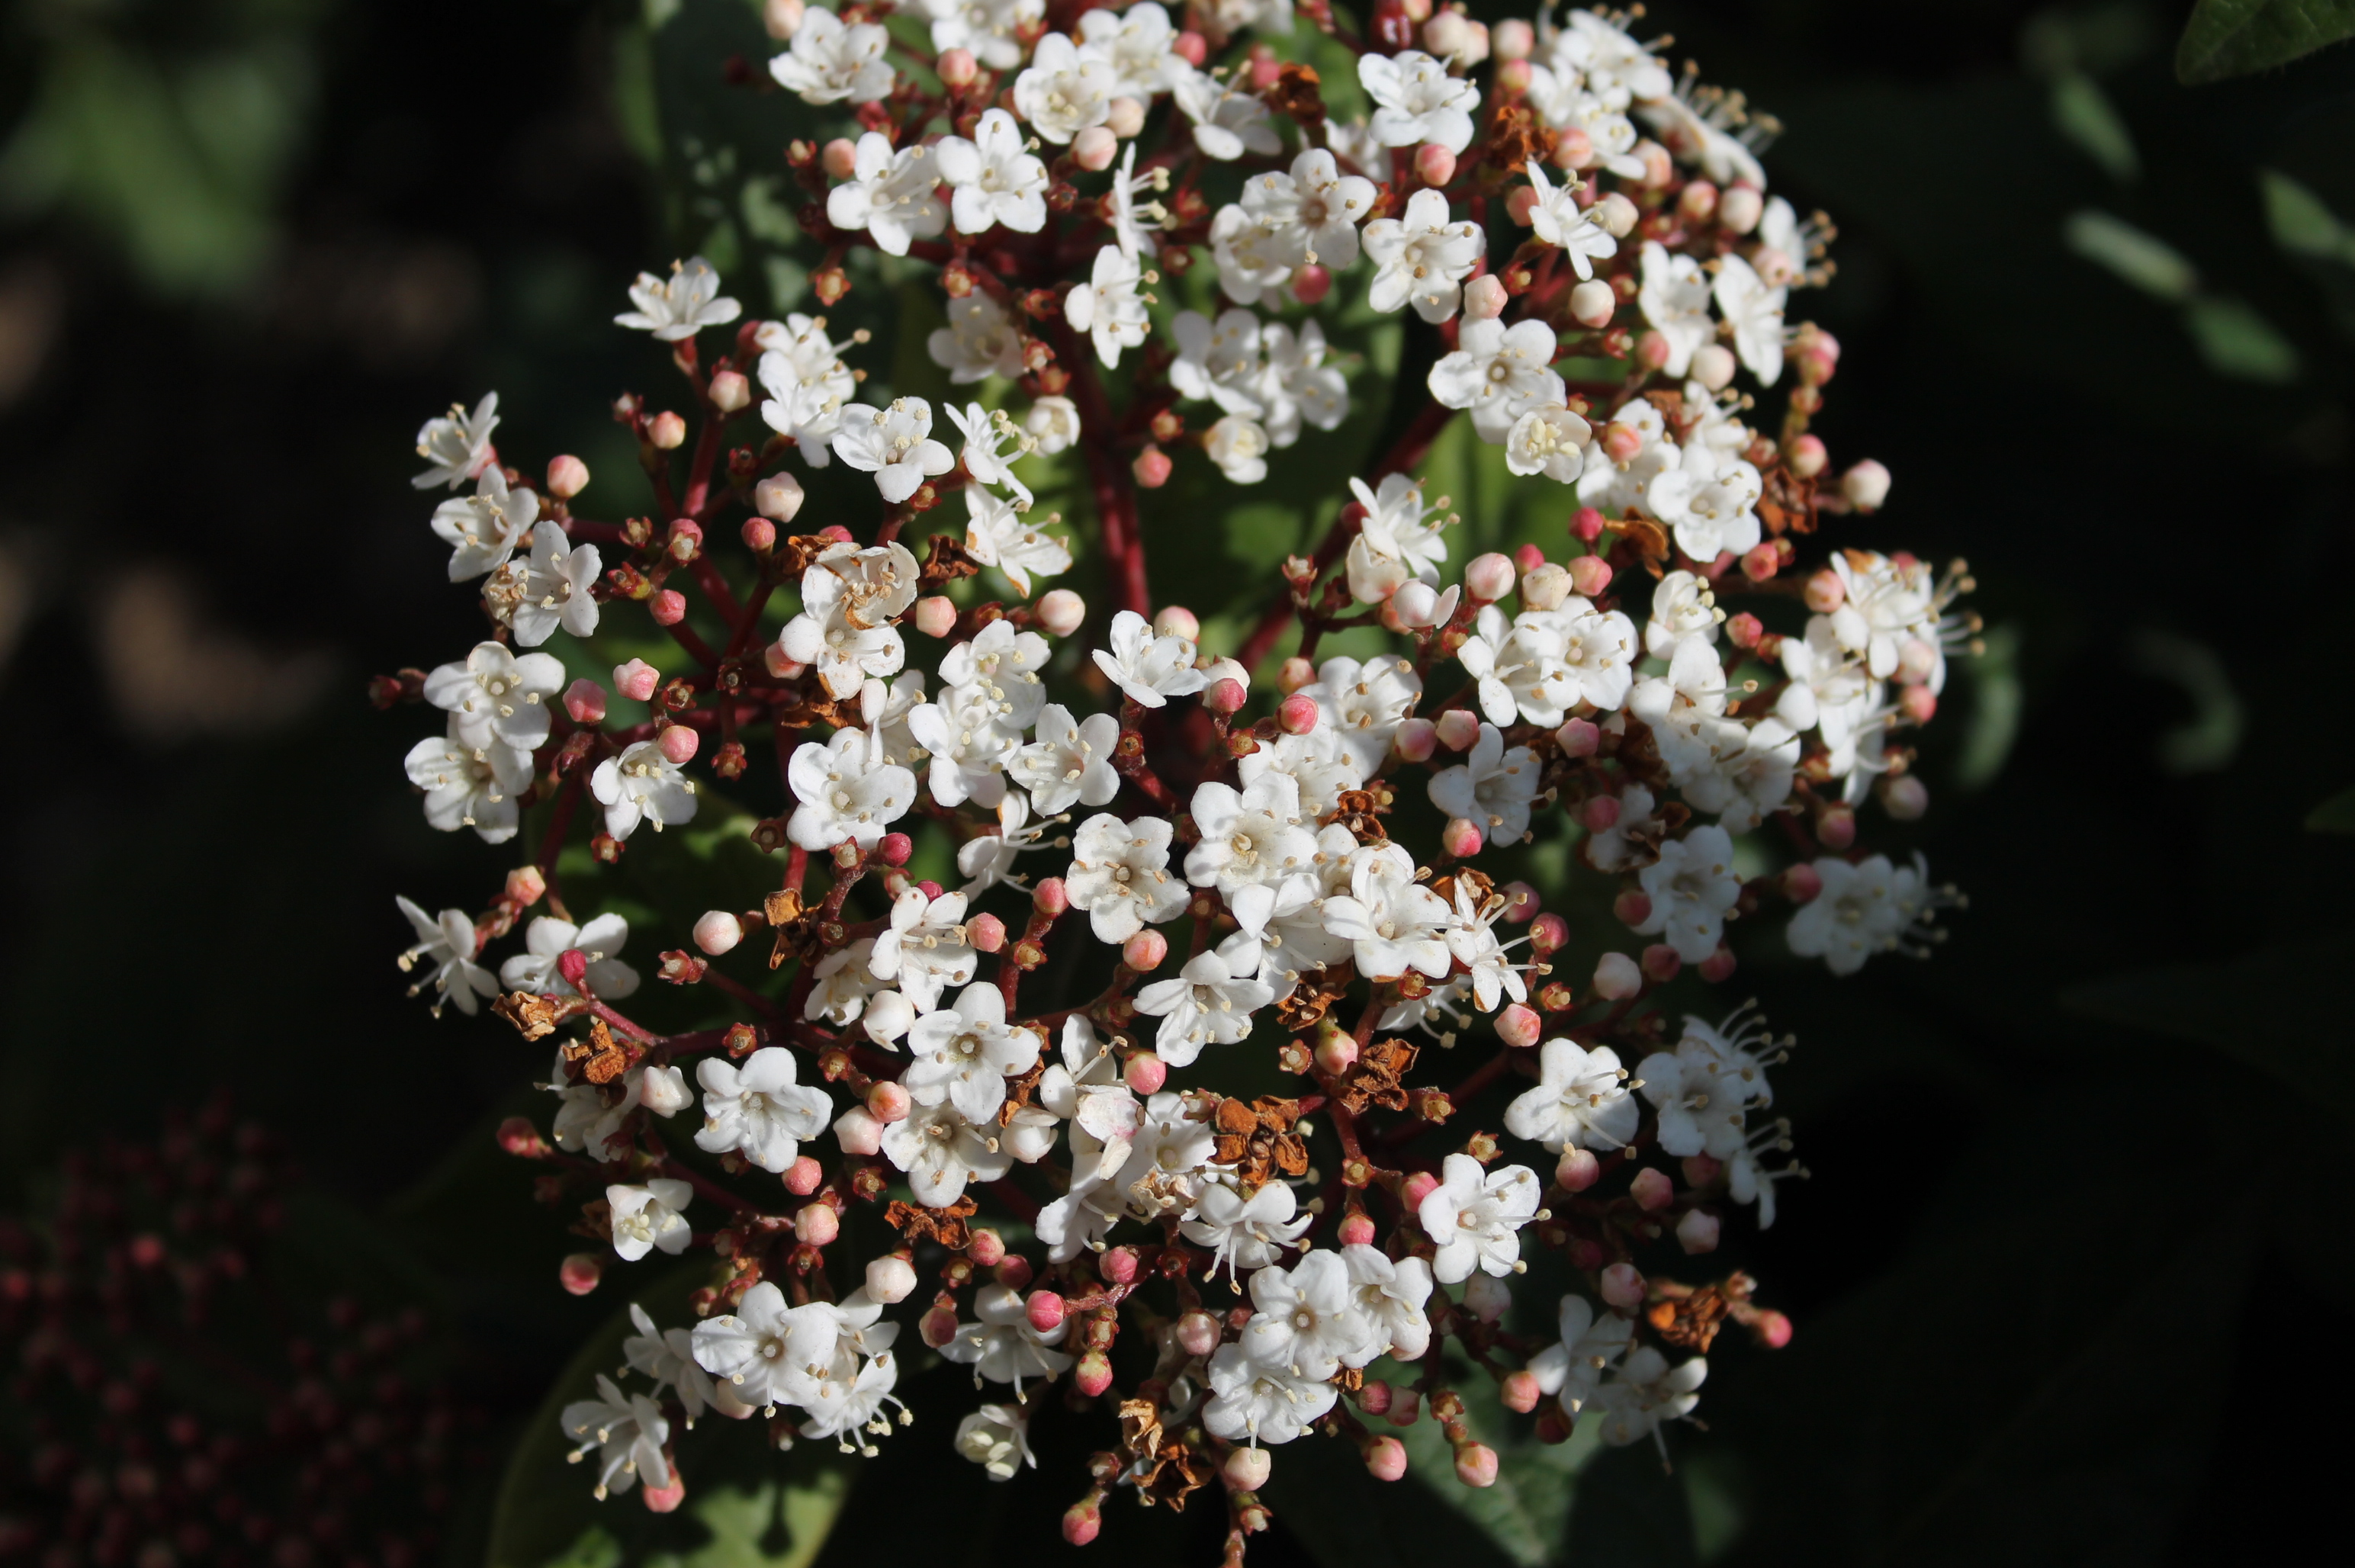
garden, plants, flower, plant, botany, spring, flowering plant, blossom, shrub, viburnum, moschatel family, annual plant, verbena, verbena family, wildflower, alyssum, california lilac, perennial plant